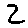
Label: 2